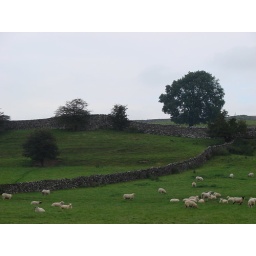
Dry stone walls in the Dales